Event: Nepal Earthquake
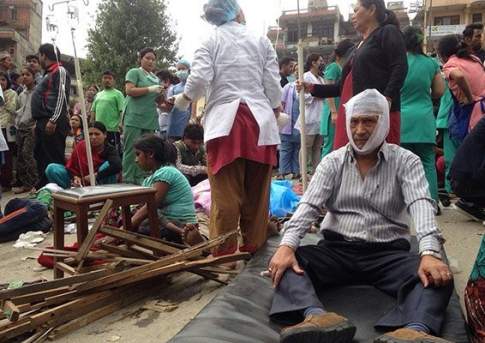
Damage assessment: damage